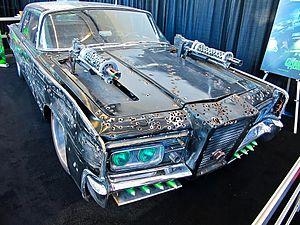
Voiture du film Green Hornet
The Green Hornet, ou Le Frelon Vert au Québec, est un film américain réalisé par Michel Gondry, sorti en 2011. Il s'inspire de la série radiophonique américaine éponyme des années 1930, de la bande dessinée, et de la série télévisée Le Frelon vert, créée en 1966 avec Van Williams et Bruce Lee.